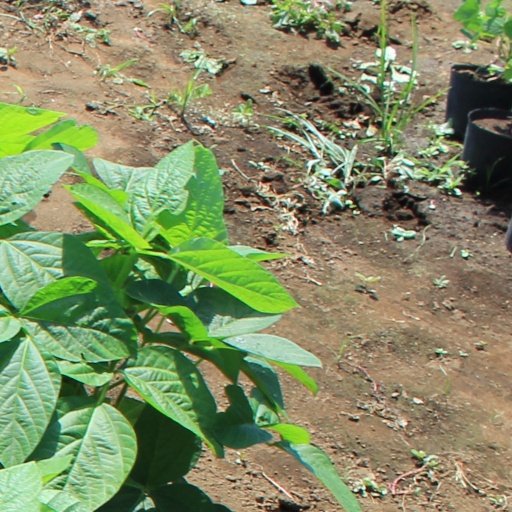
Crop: soybean